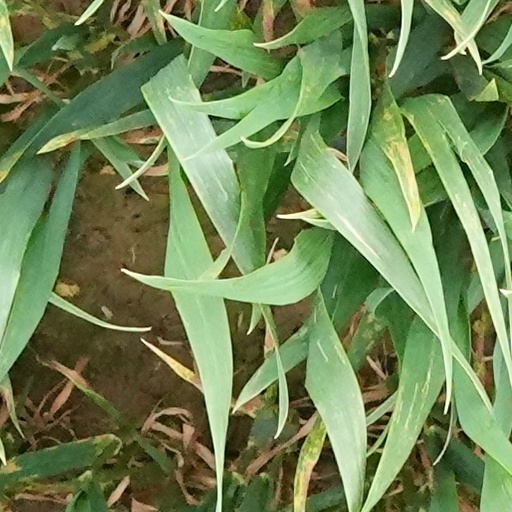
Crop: wheat